J'ai faim !!!

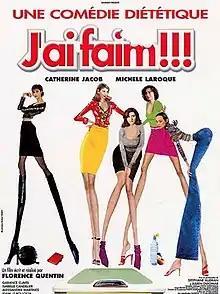
Theatrical release poster

J'ai faim !!! (I'm hungry !!!) is a 2001 French comedy film directed by Florence Quentin.